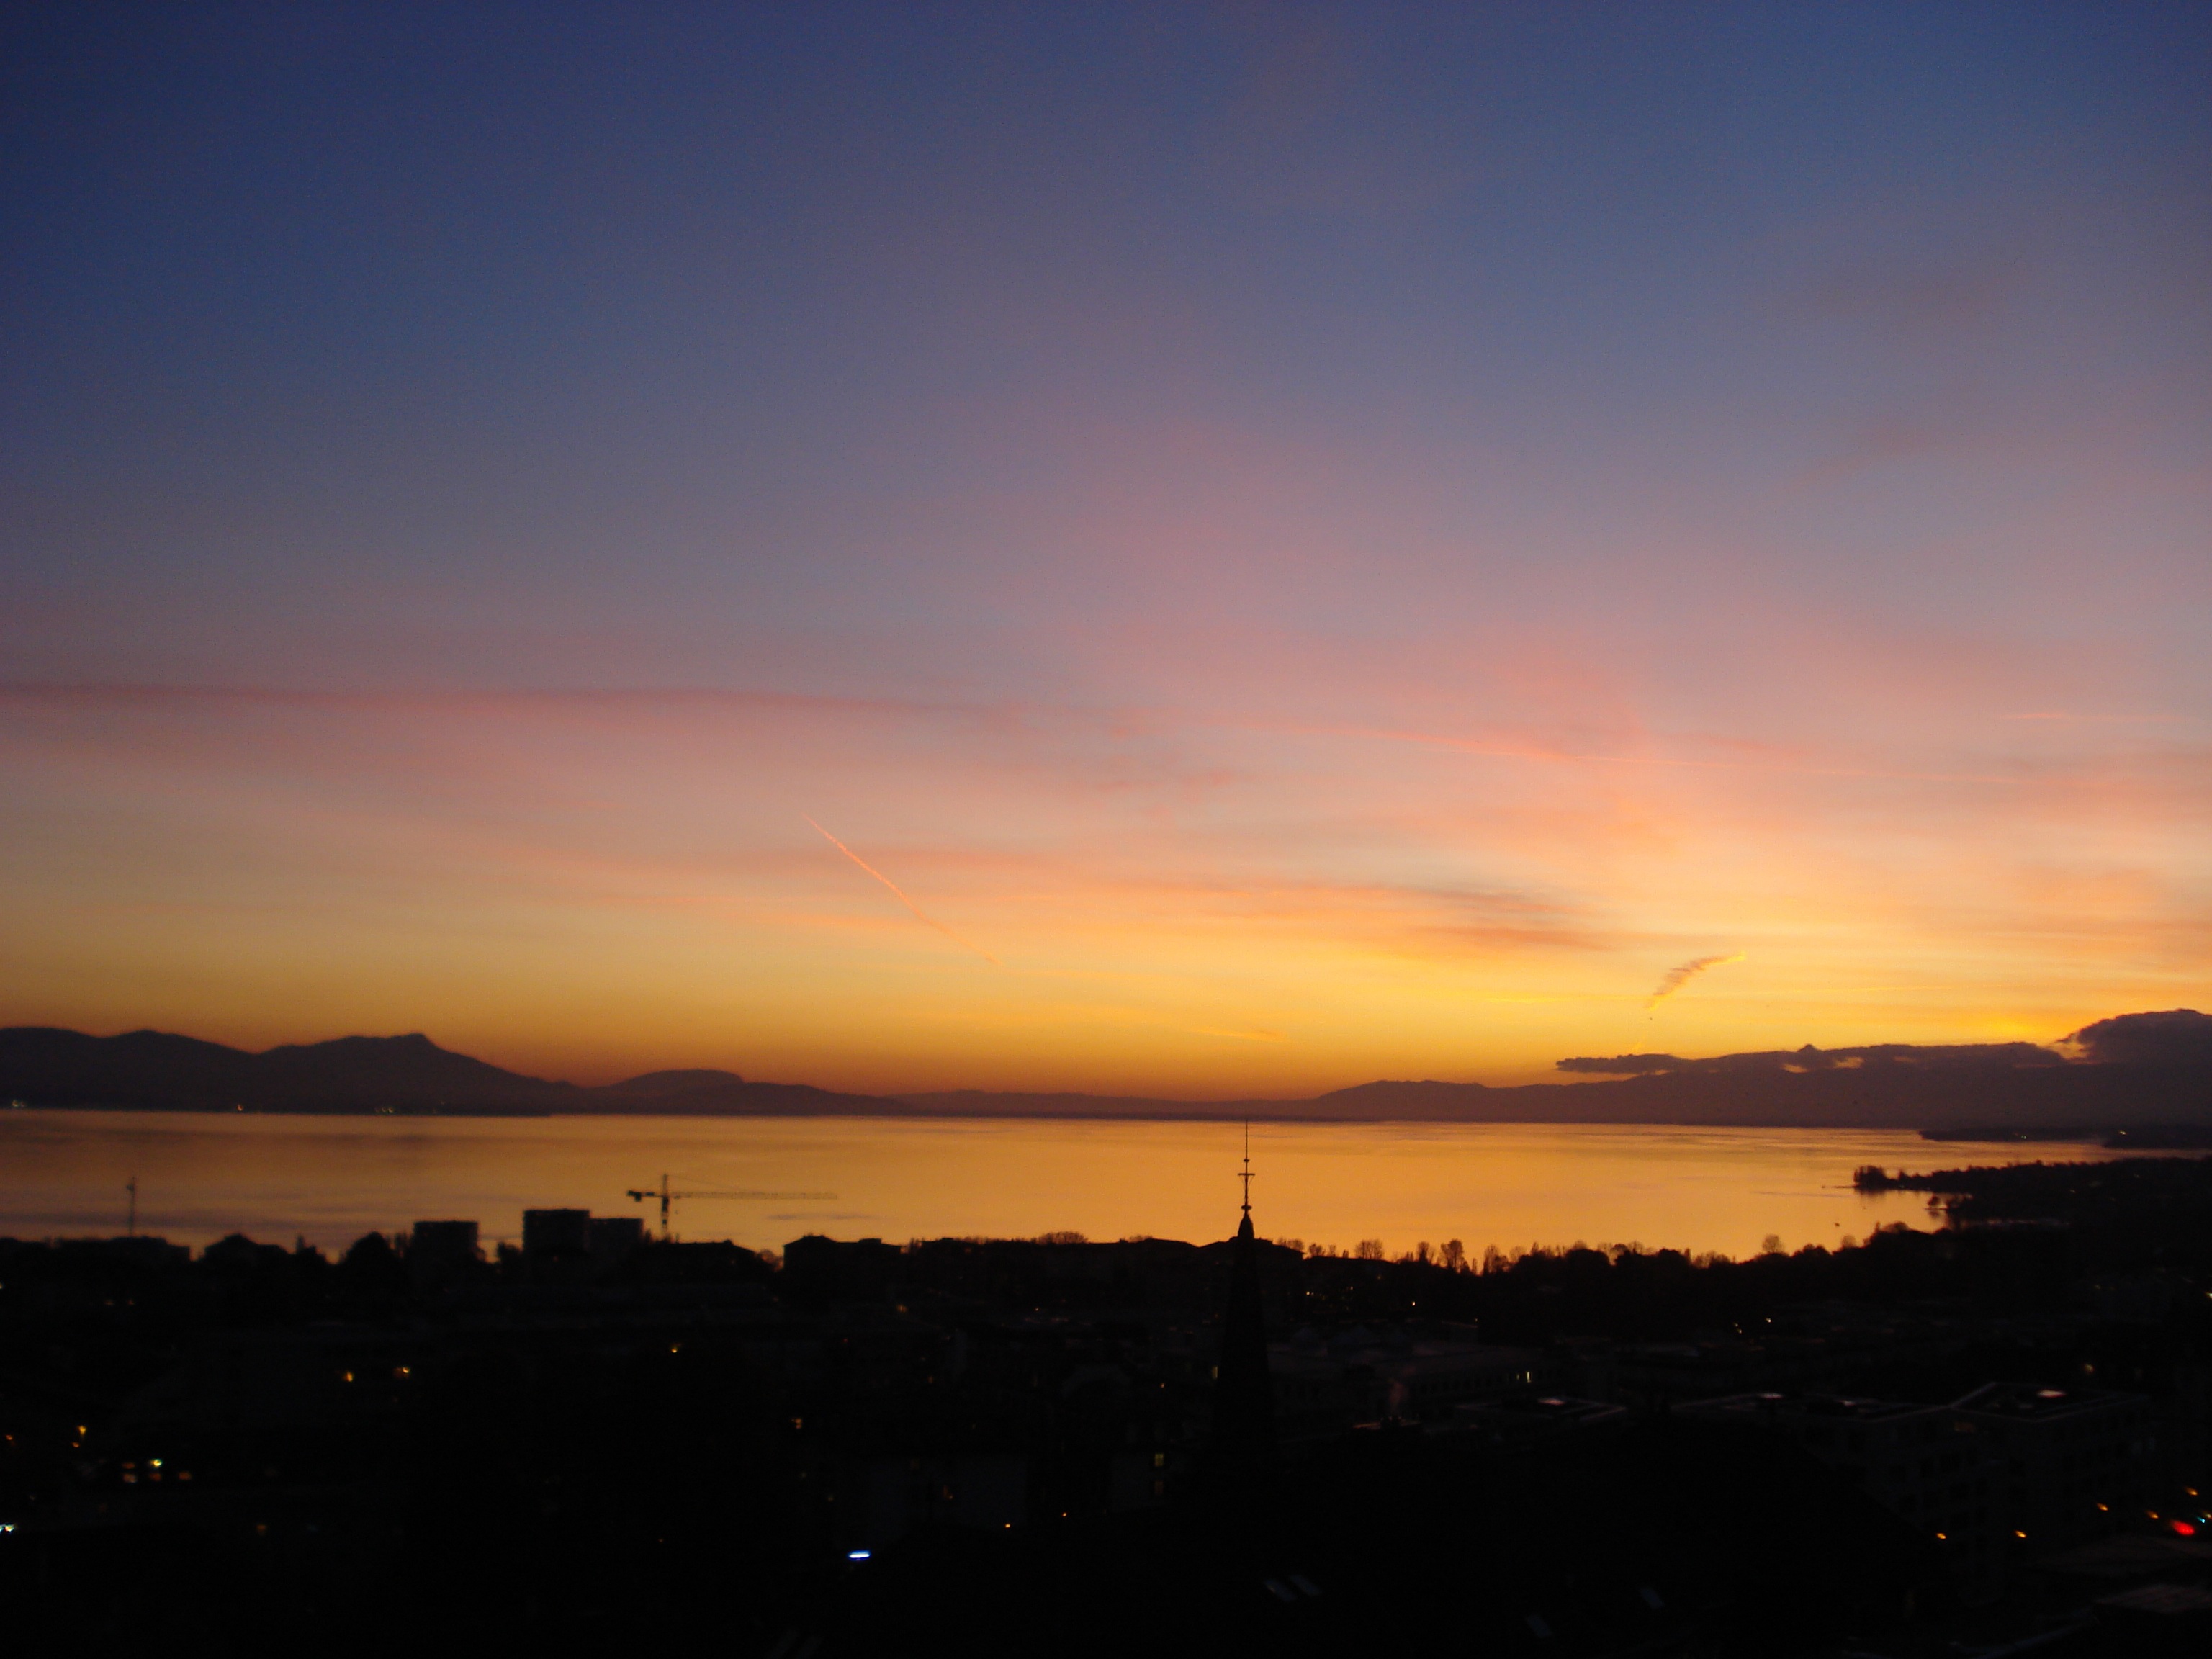
sea, horizon, cloud, sky, sun, sunrise, sunset, sunlight, morning, dawn, atmosphere, dusk, evening, twilight, switzerland, magnificent, lausanne, lake geneva, afterglow, colorful sky, red sky at morning